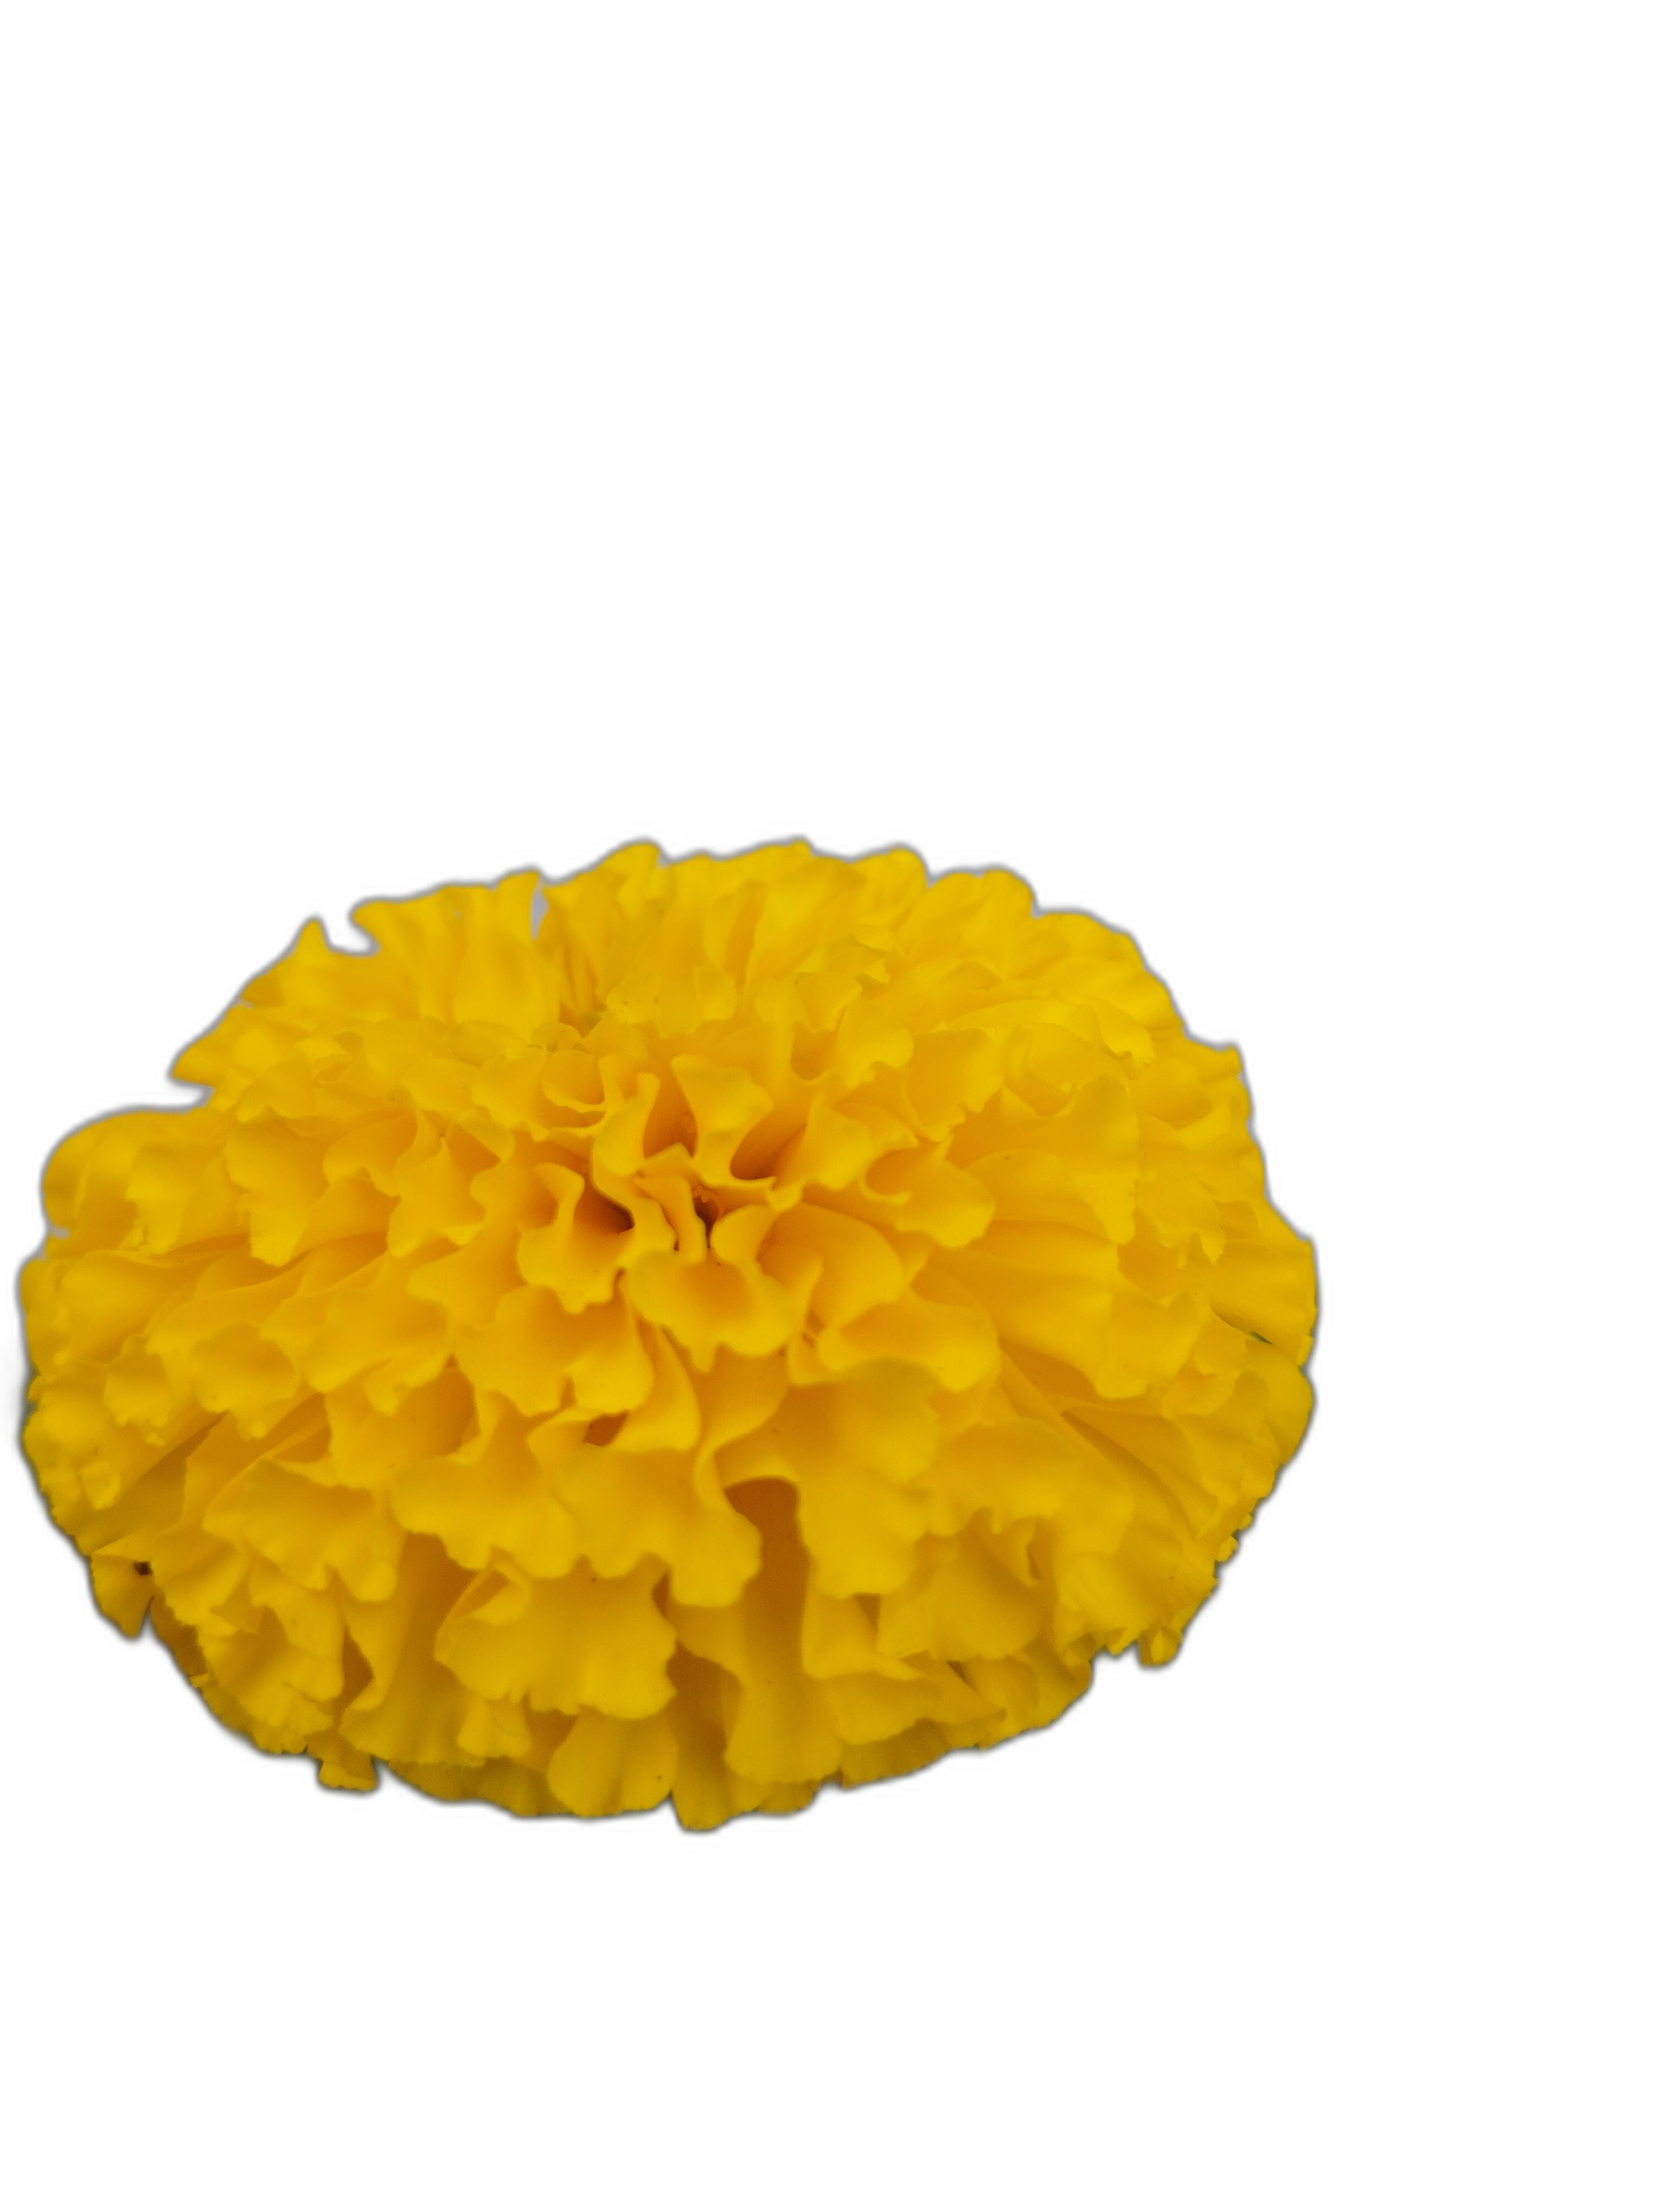
Label: Marigold